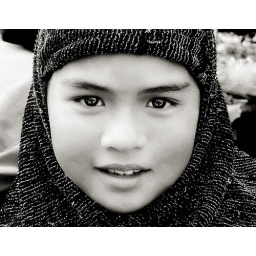
muslim girl in black and white.